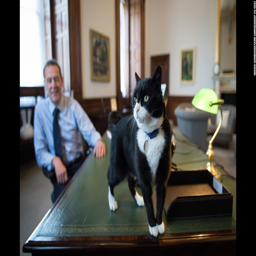
was also a stray cat recruited .